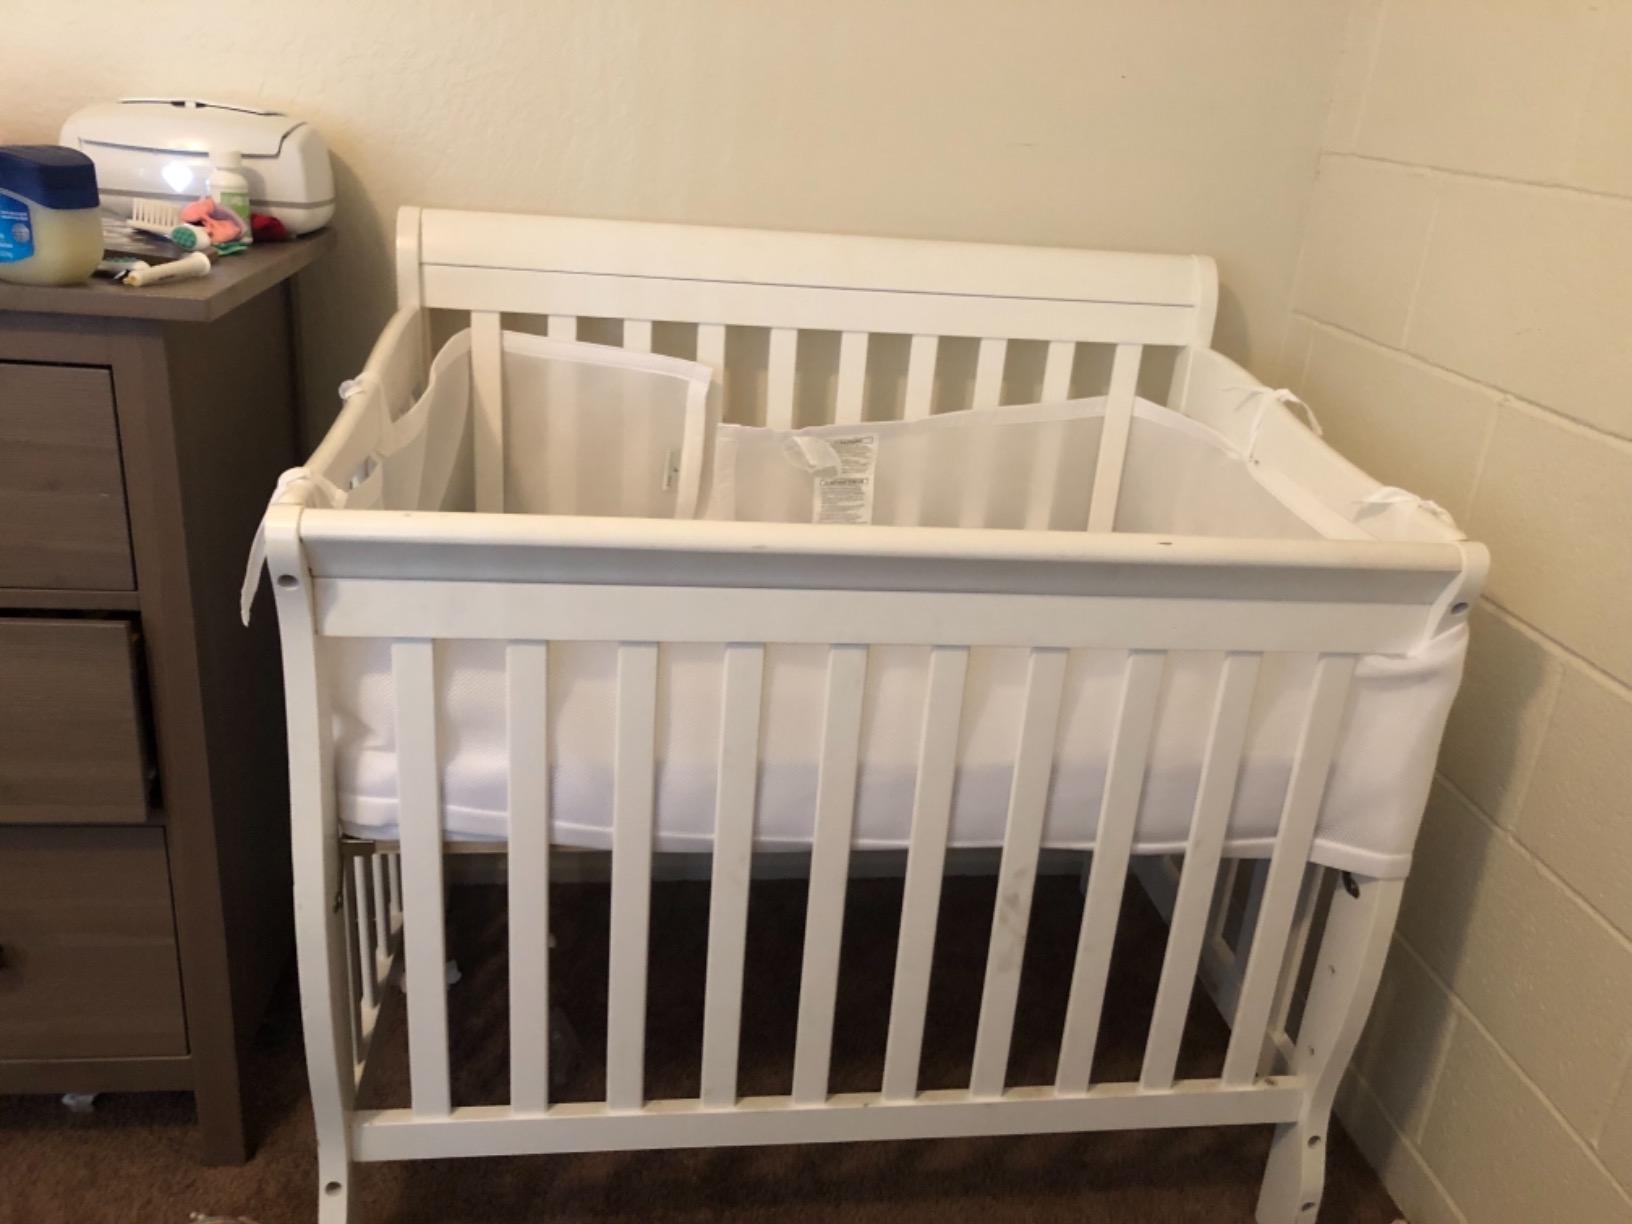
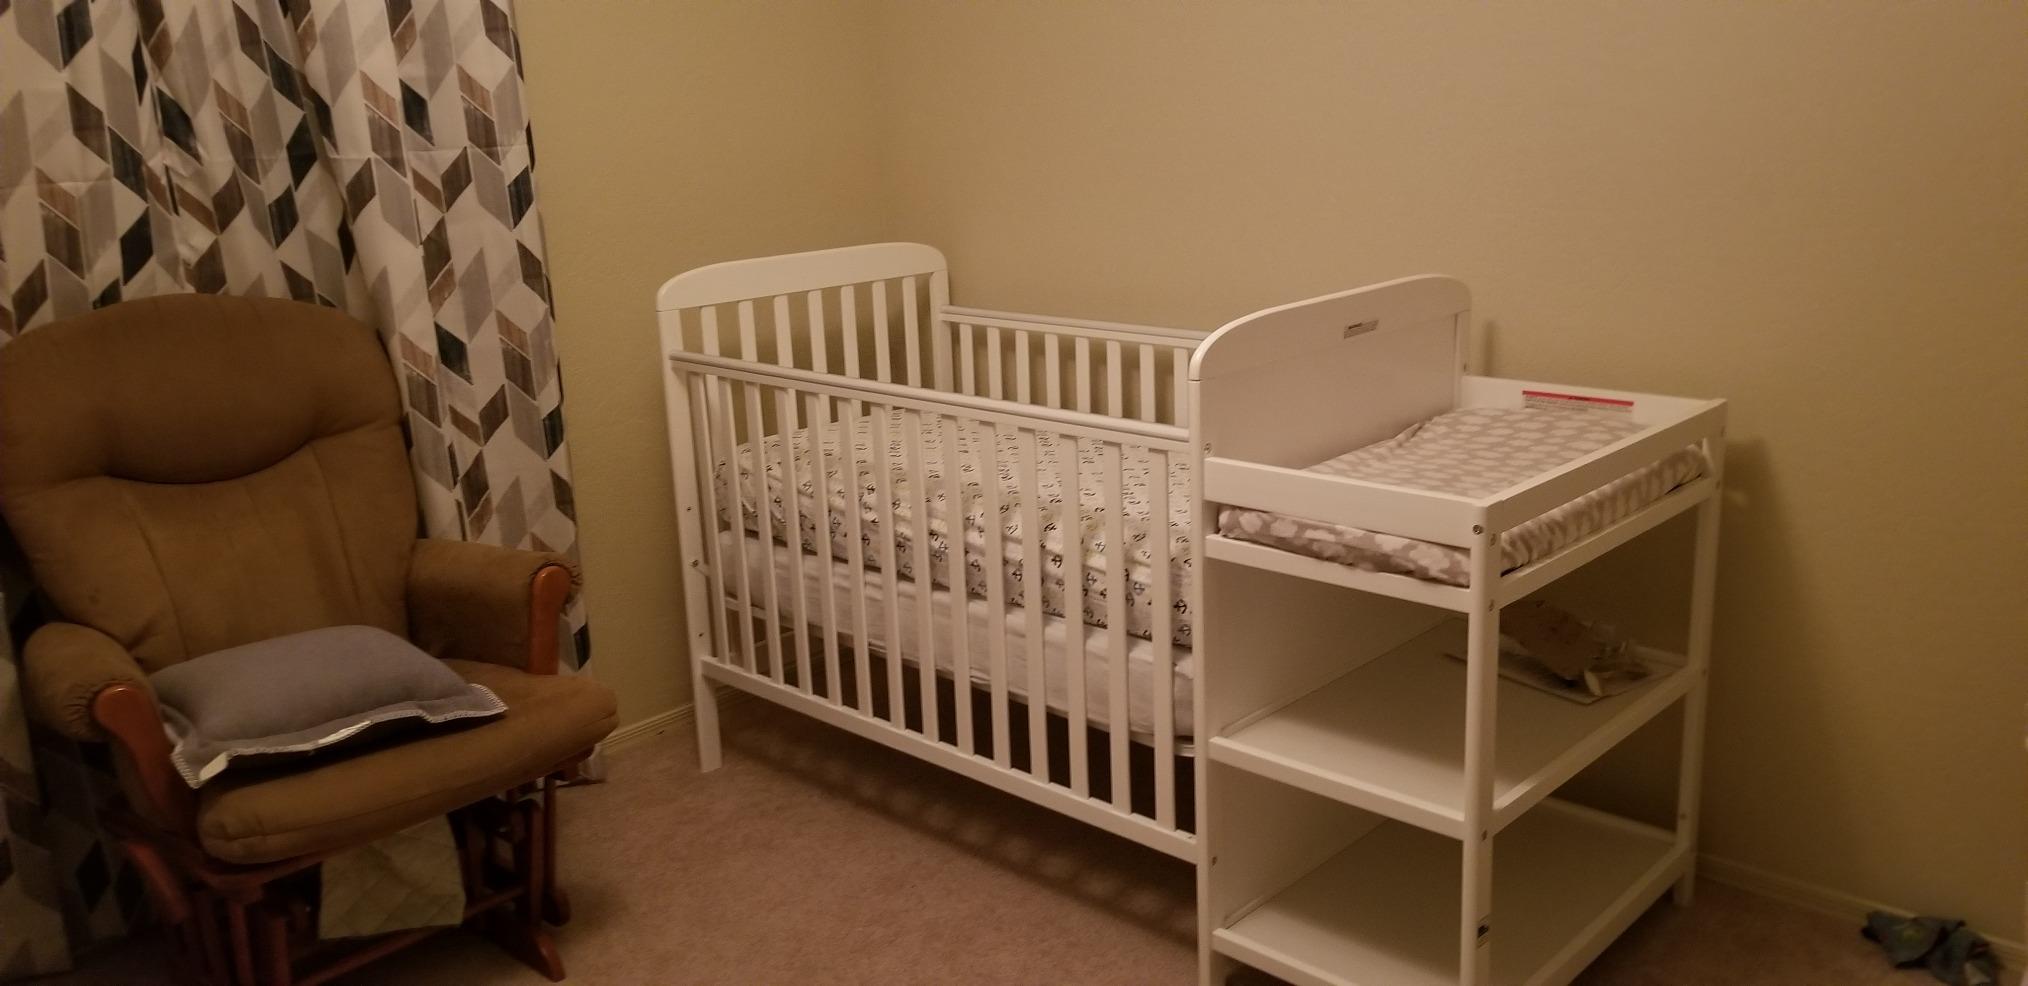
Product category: products_crib
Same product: no